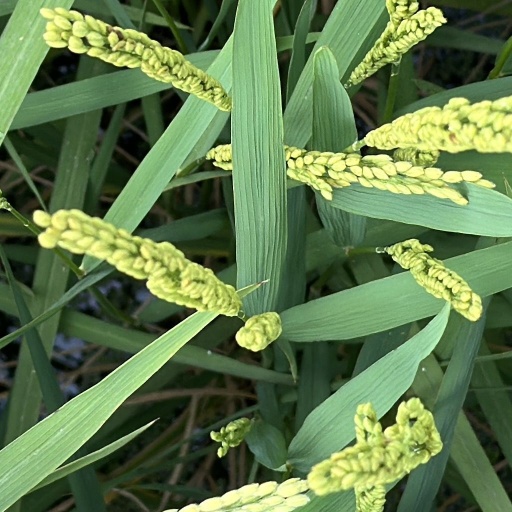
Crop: rice